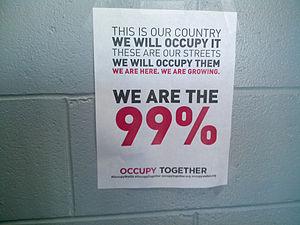
« Ce que nous avons tous en commun, c'est que nous sommes les 99 % qui ne tolèrent plus l'avidité et la corruption des 1 % restant. »